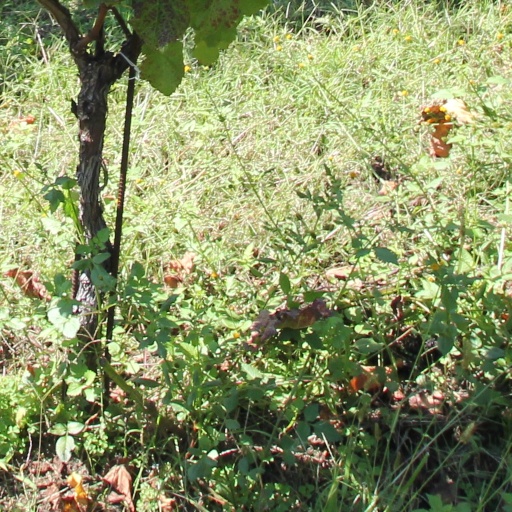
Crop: grape